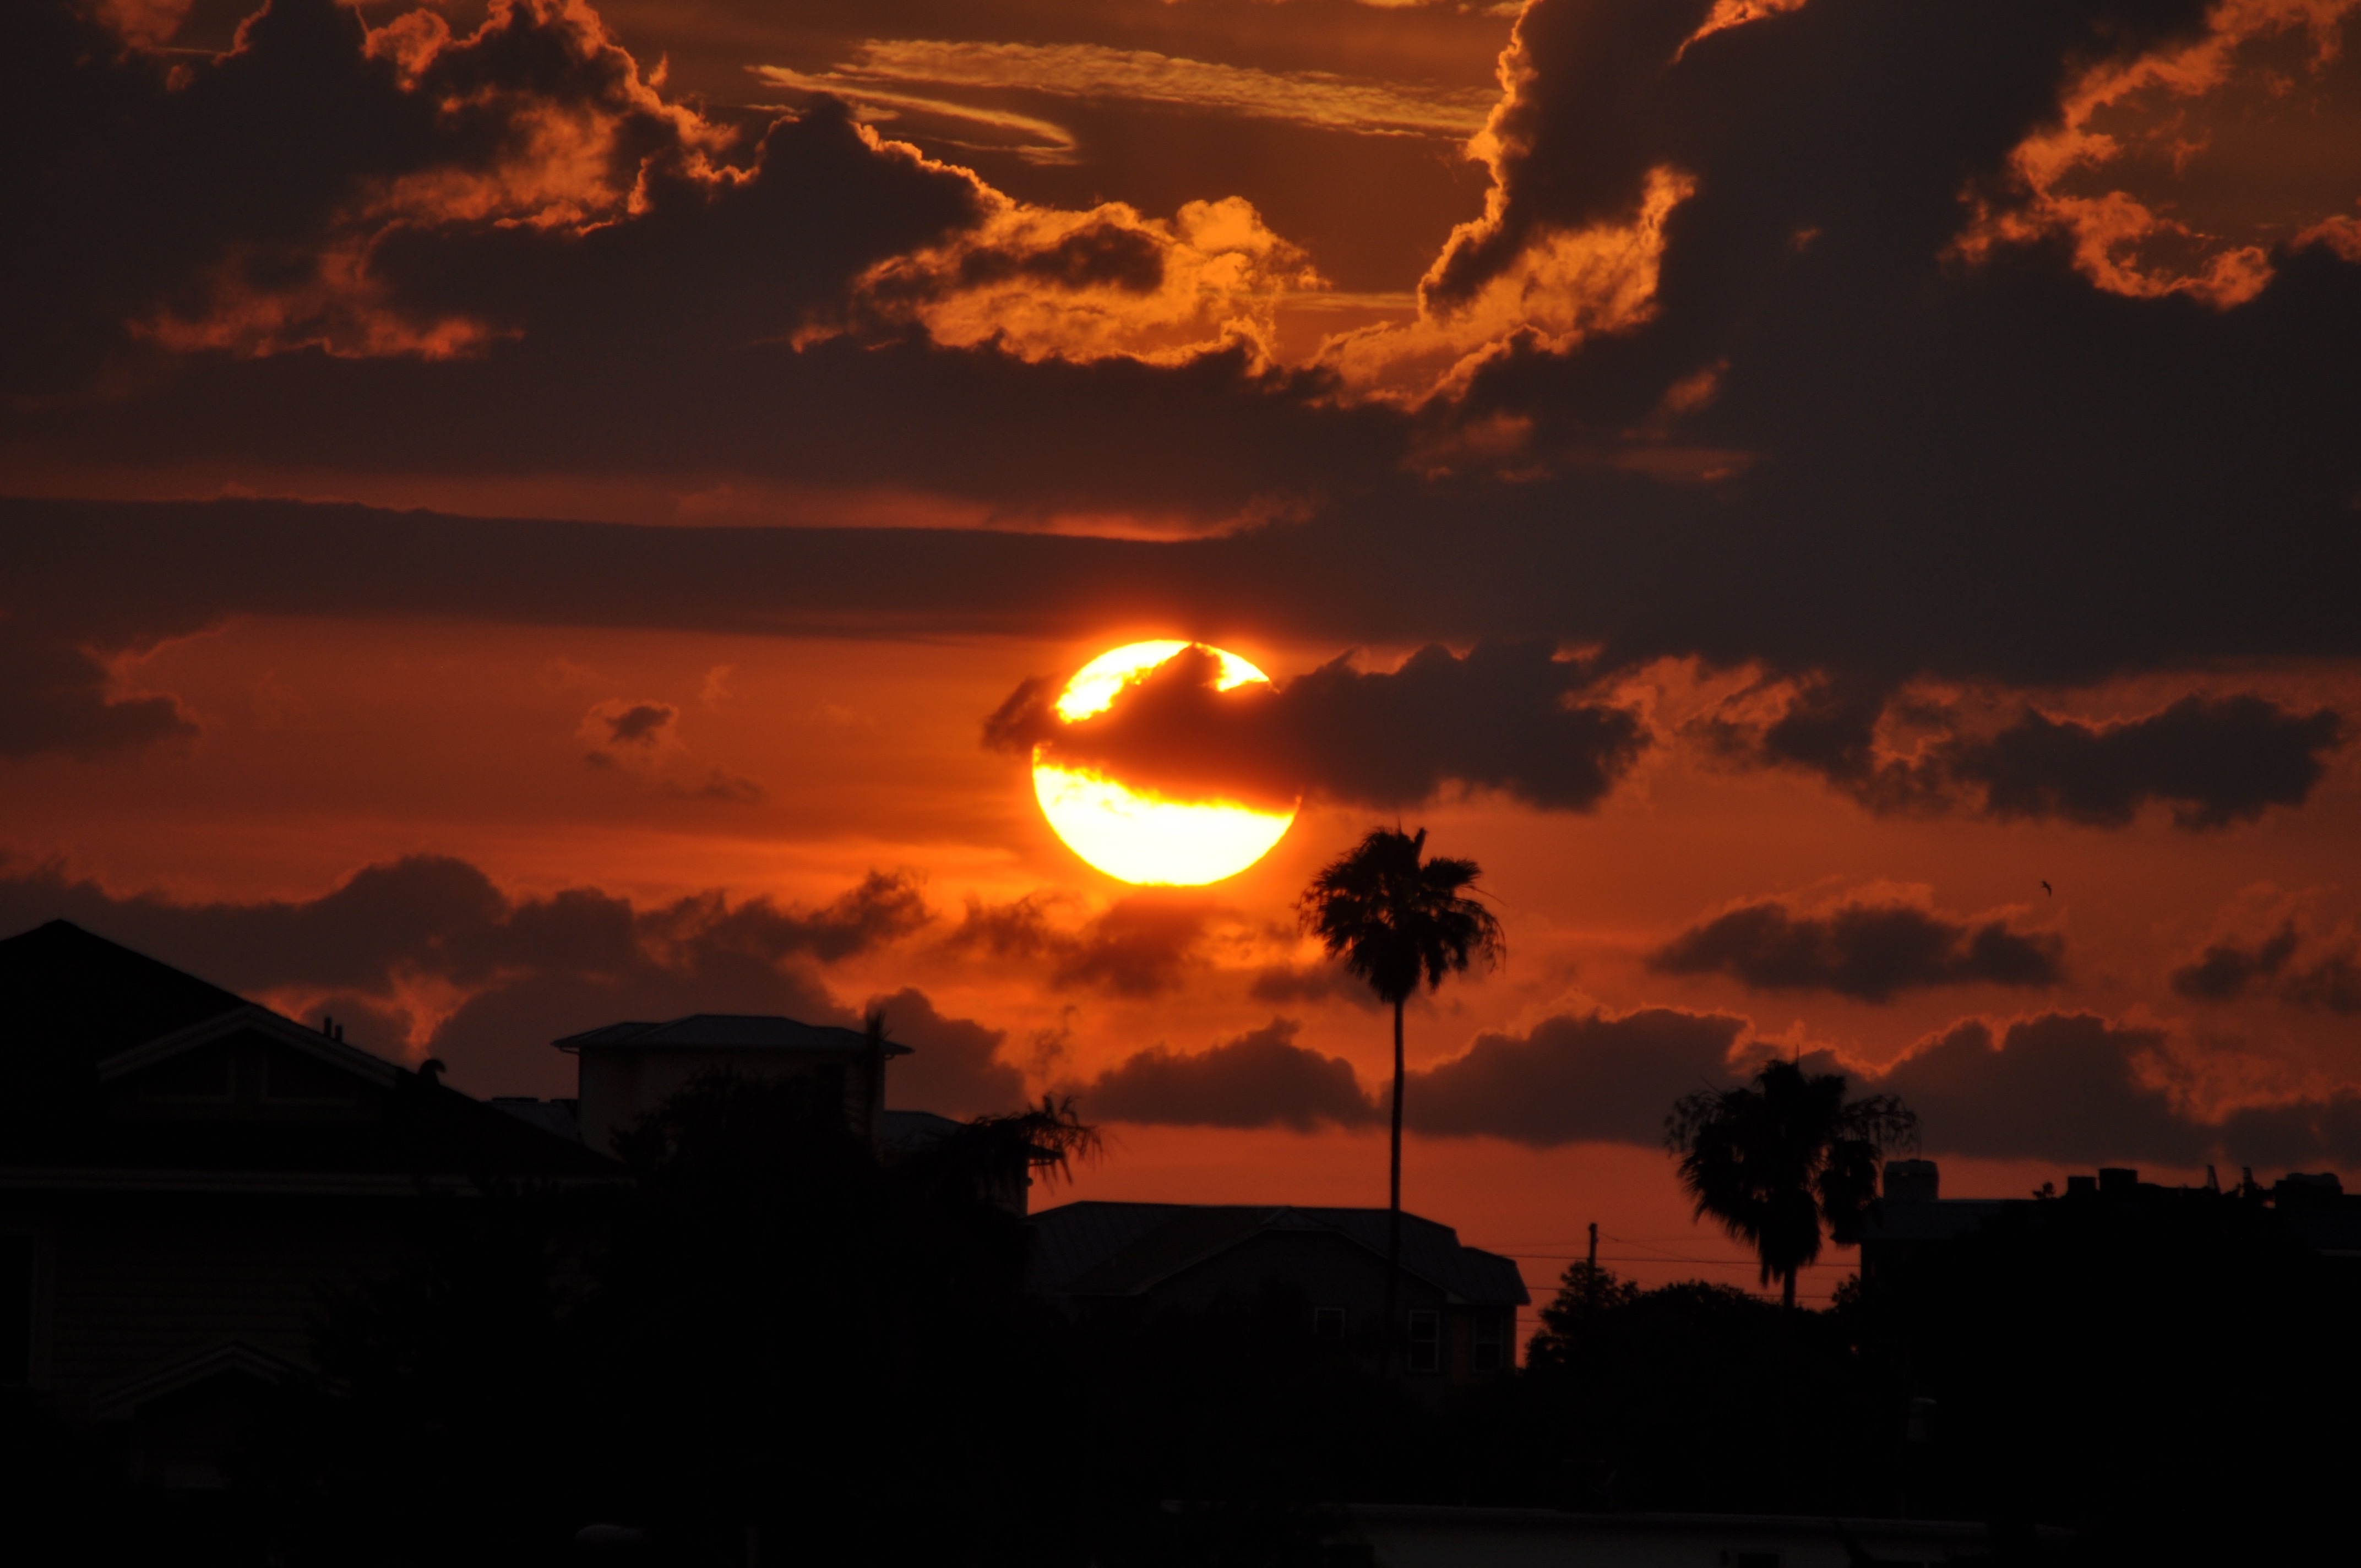
cloud, sky, sun, sunrise, sunset, morning, dawn, atmosphere, dusk, evening, afterglow, red sky at morning